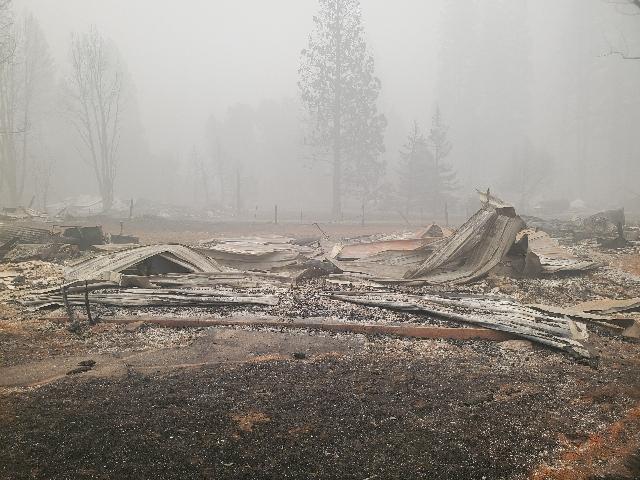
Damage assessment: destroyed